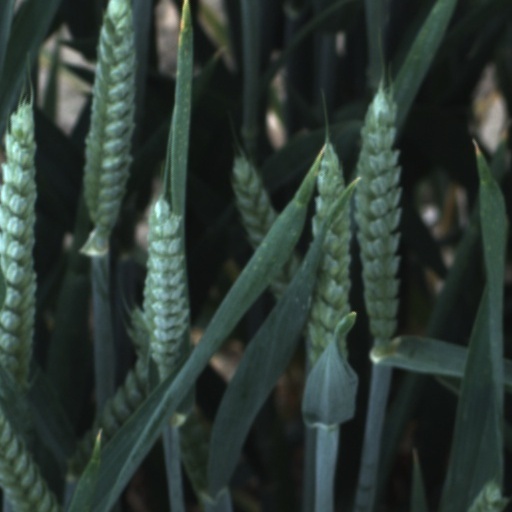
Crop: wheat